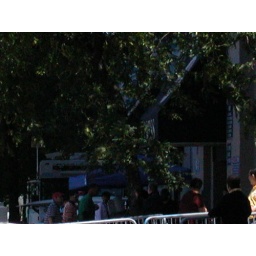
arod in green shirt